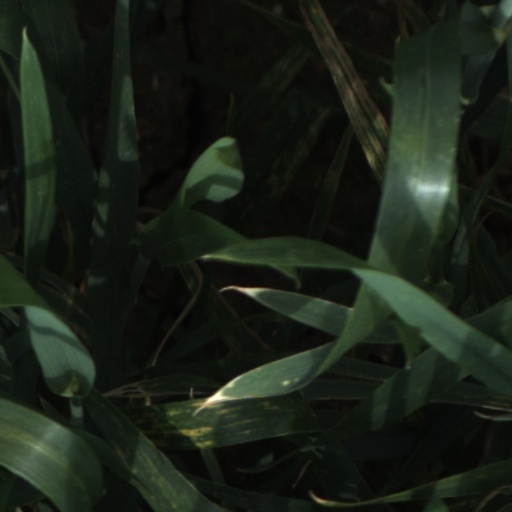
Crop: wheat